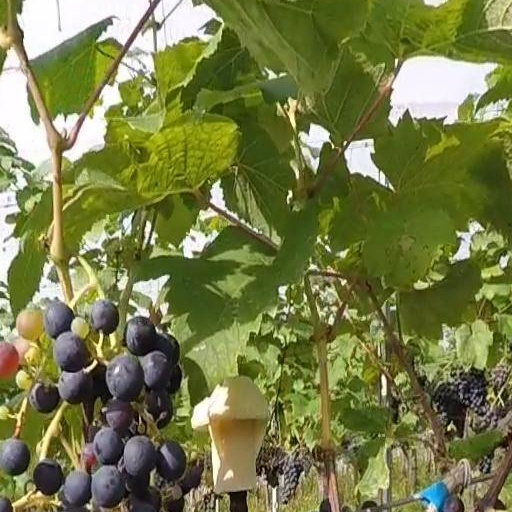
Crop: grape